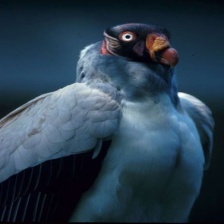
Species: KING VULTURE
Scientific name: SARCORAMPHUS PAPA
ImageNet parent category: vulture